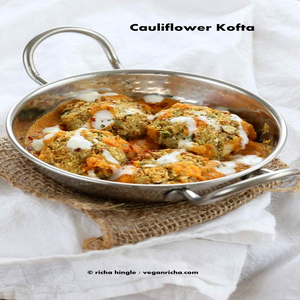
Dish: kofta